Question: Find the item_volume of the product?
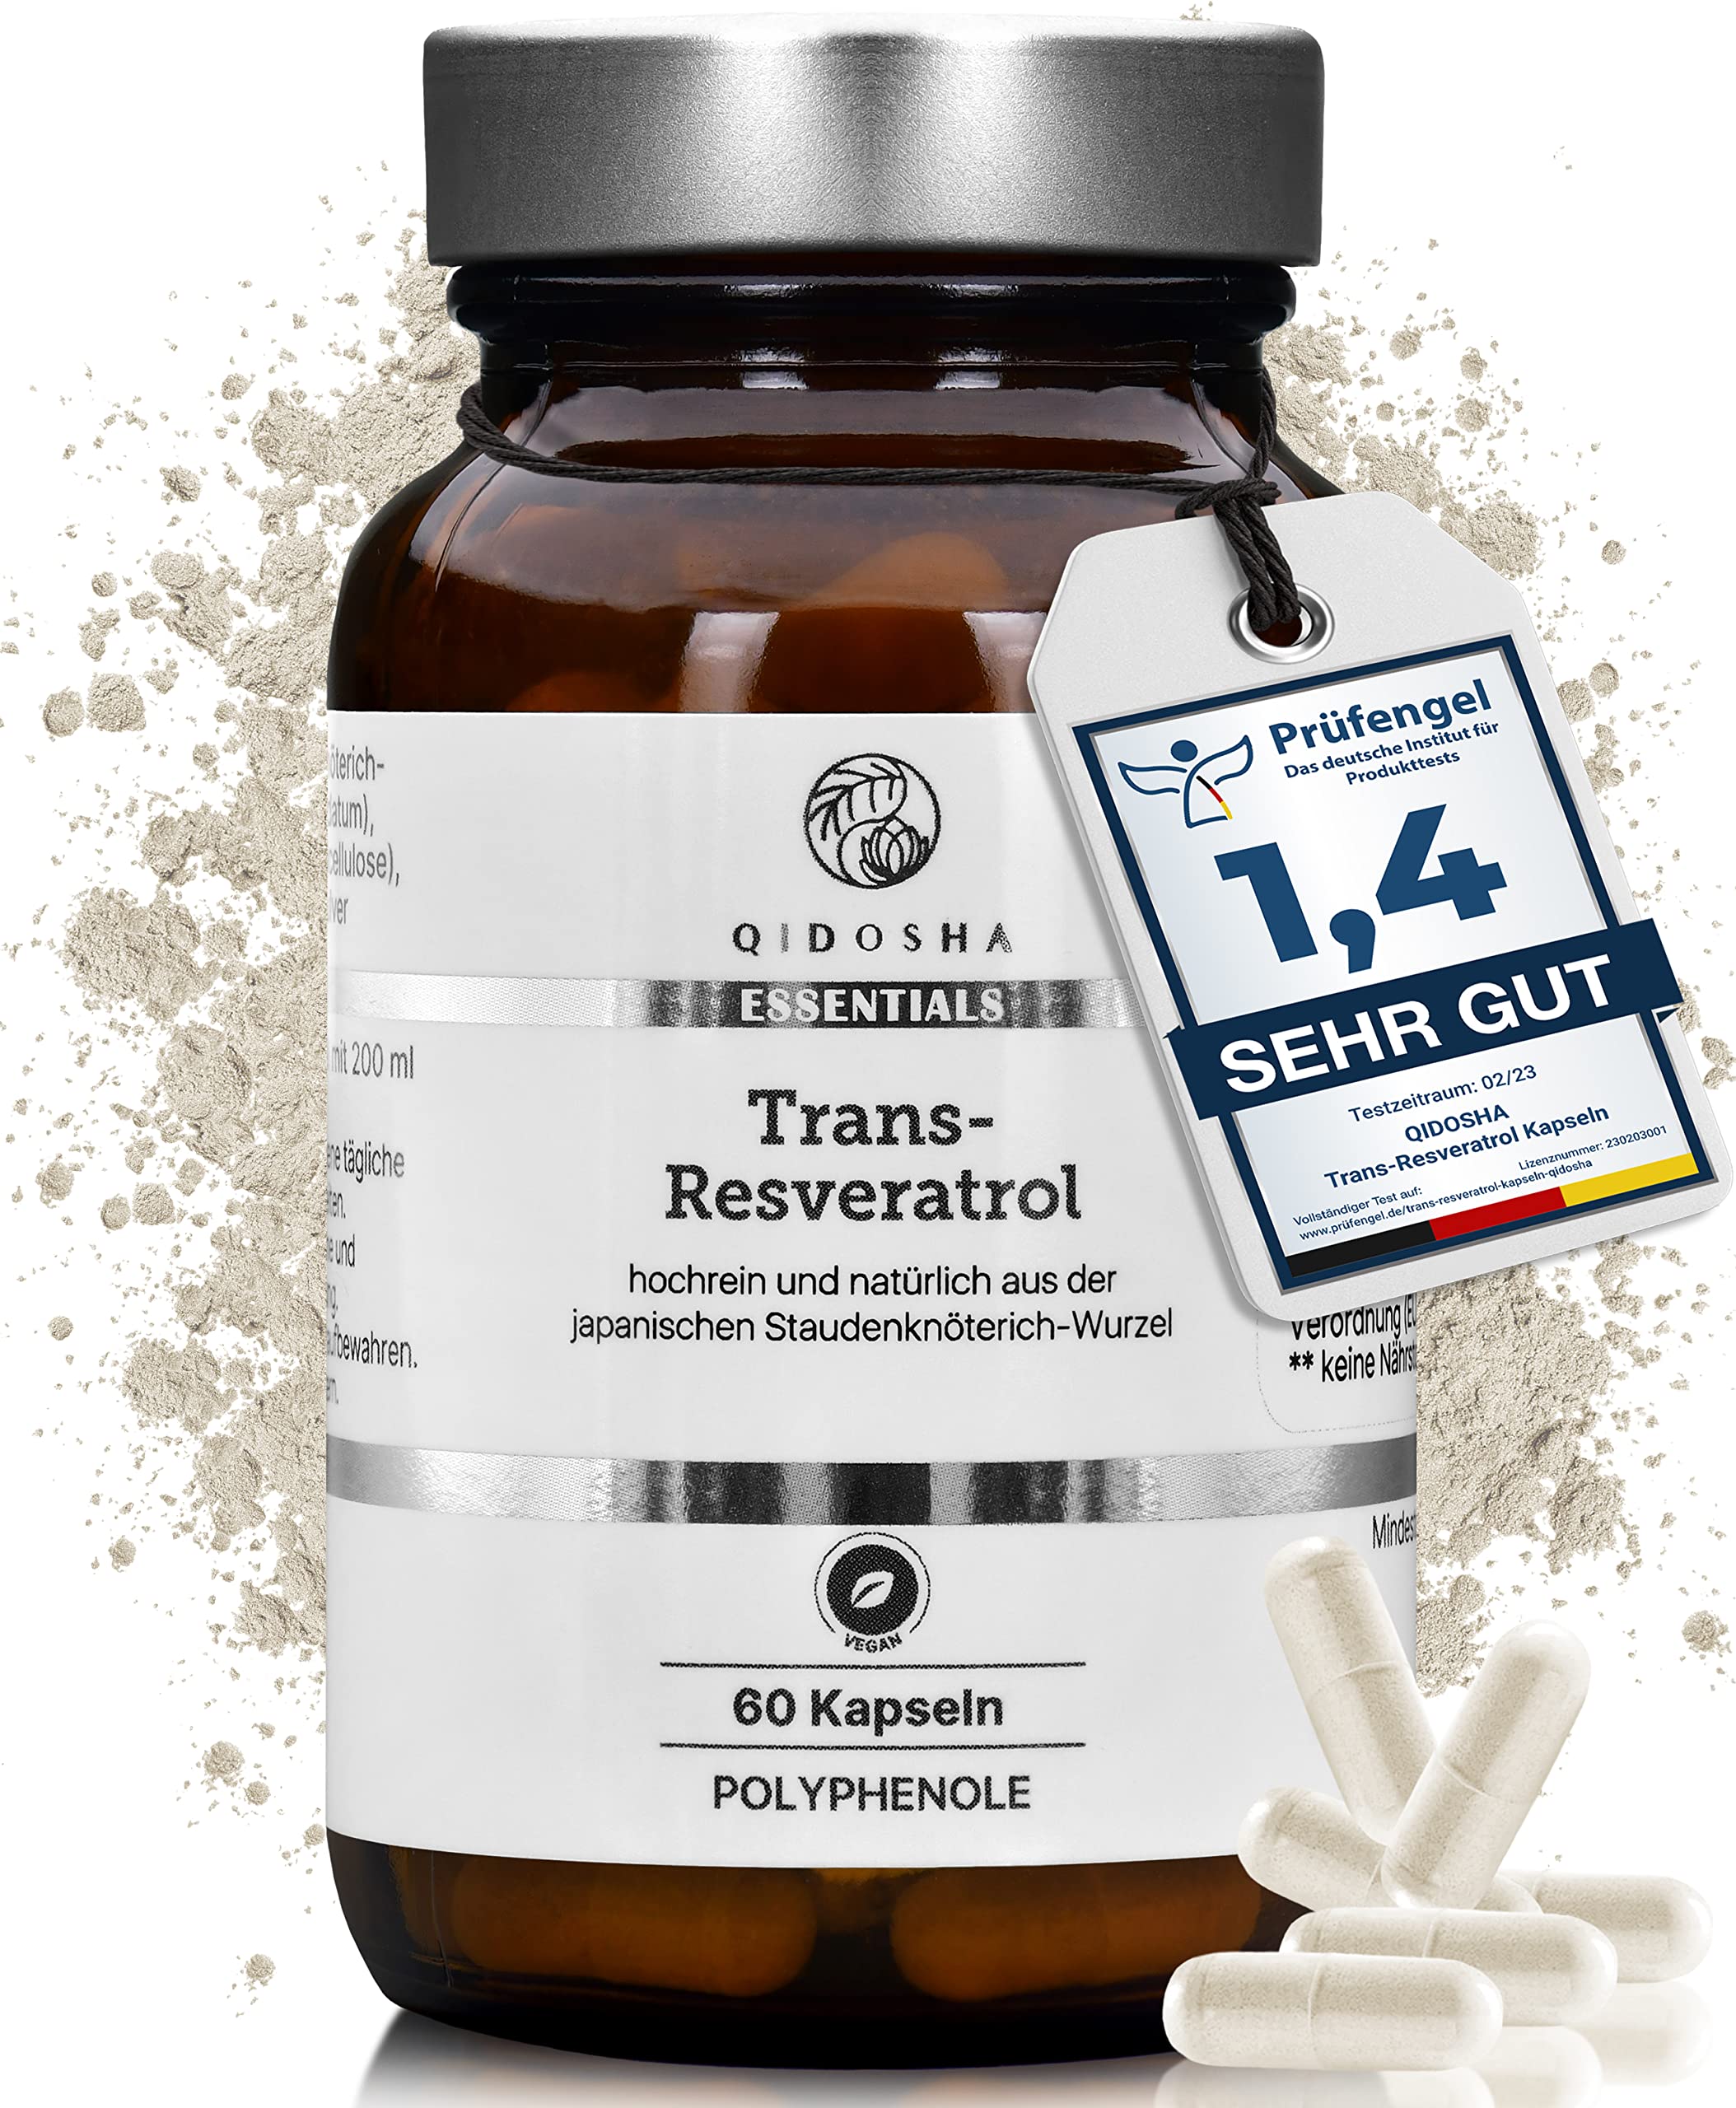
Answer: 200.0 millilitre